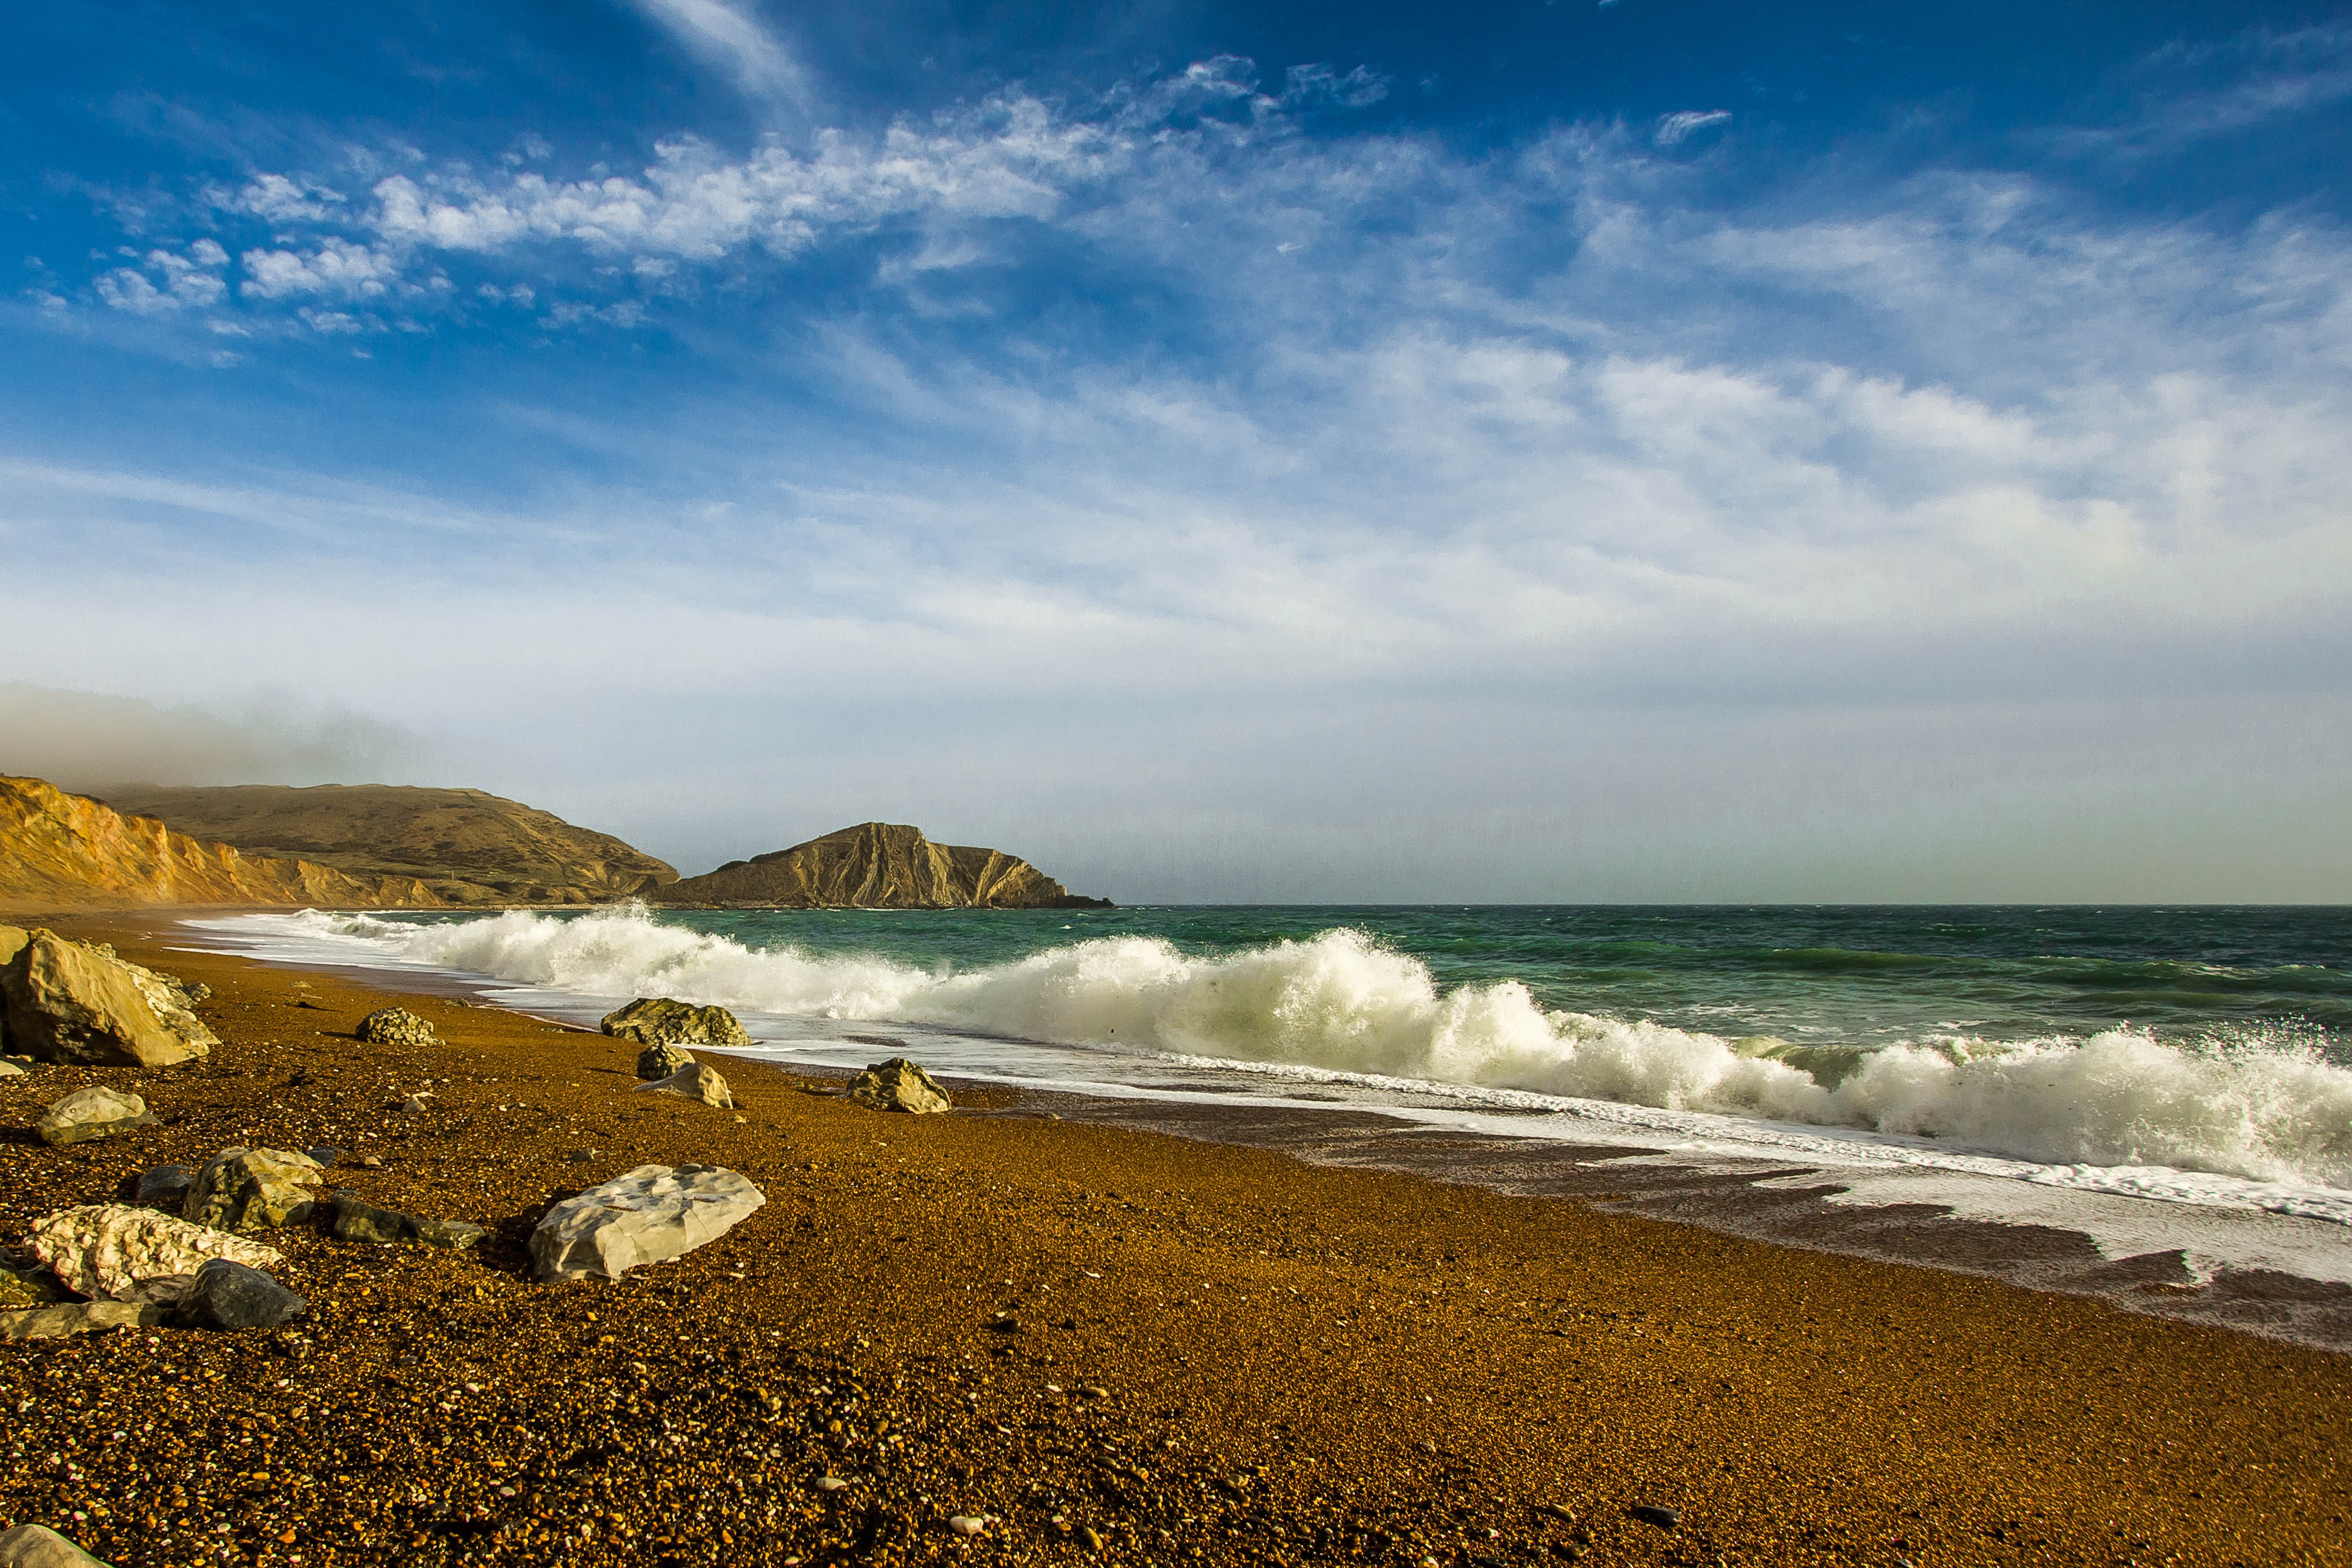
beach, landscape, sea, coast, sand, rock, ocean, horizon, cloud, sky, sunlight, morning, shore, wave, cliff, seascape, bay, terrain, material, body of water, england, waves, cape, wind wave